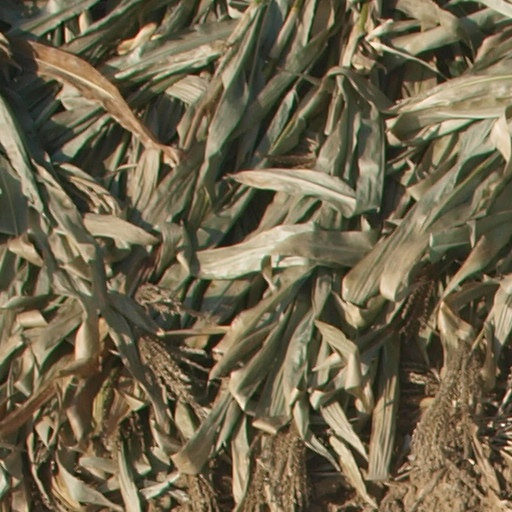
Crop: maize; corn